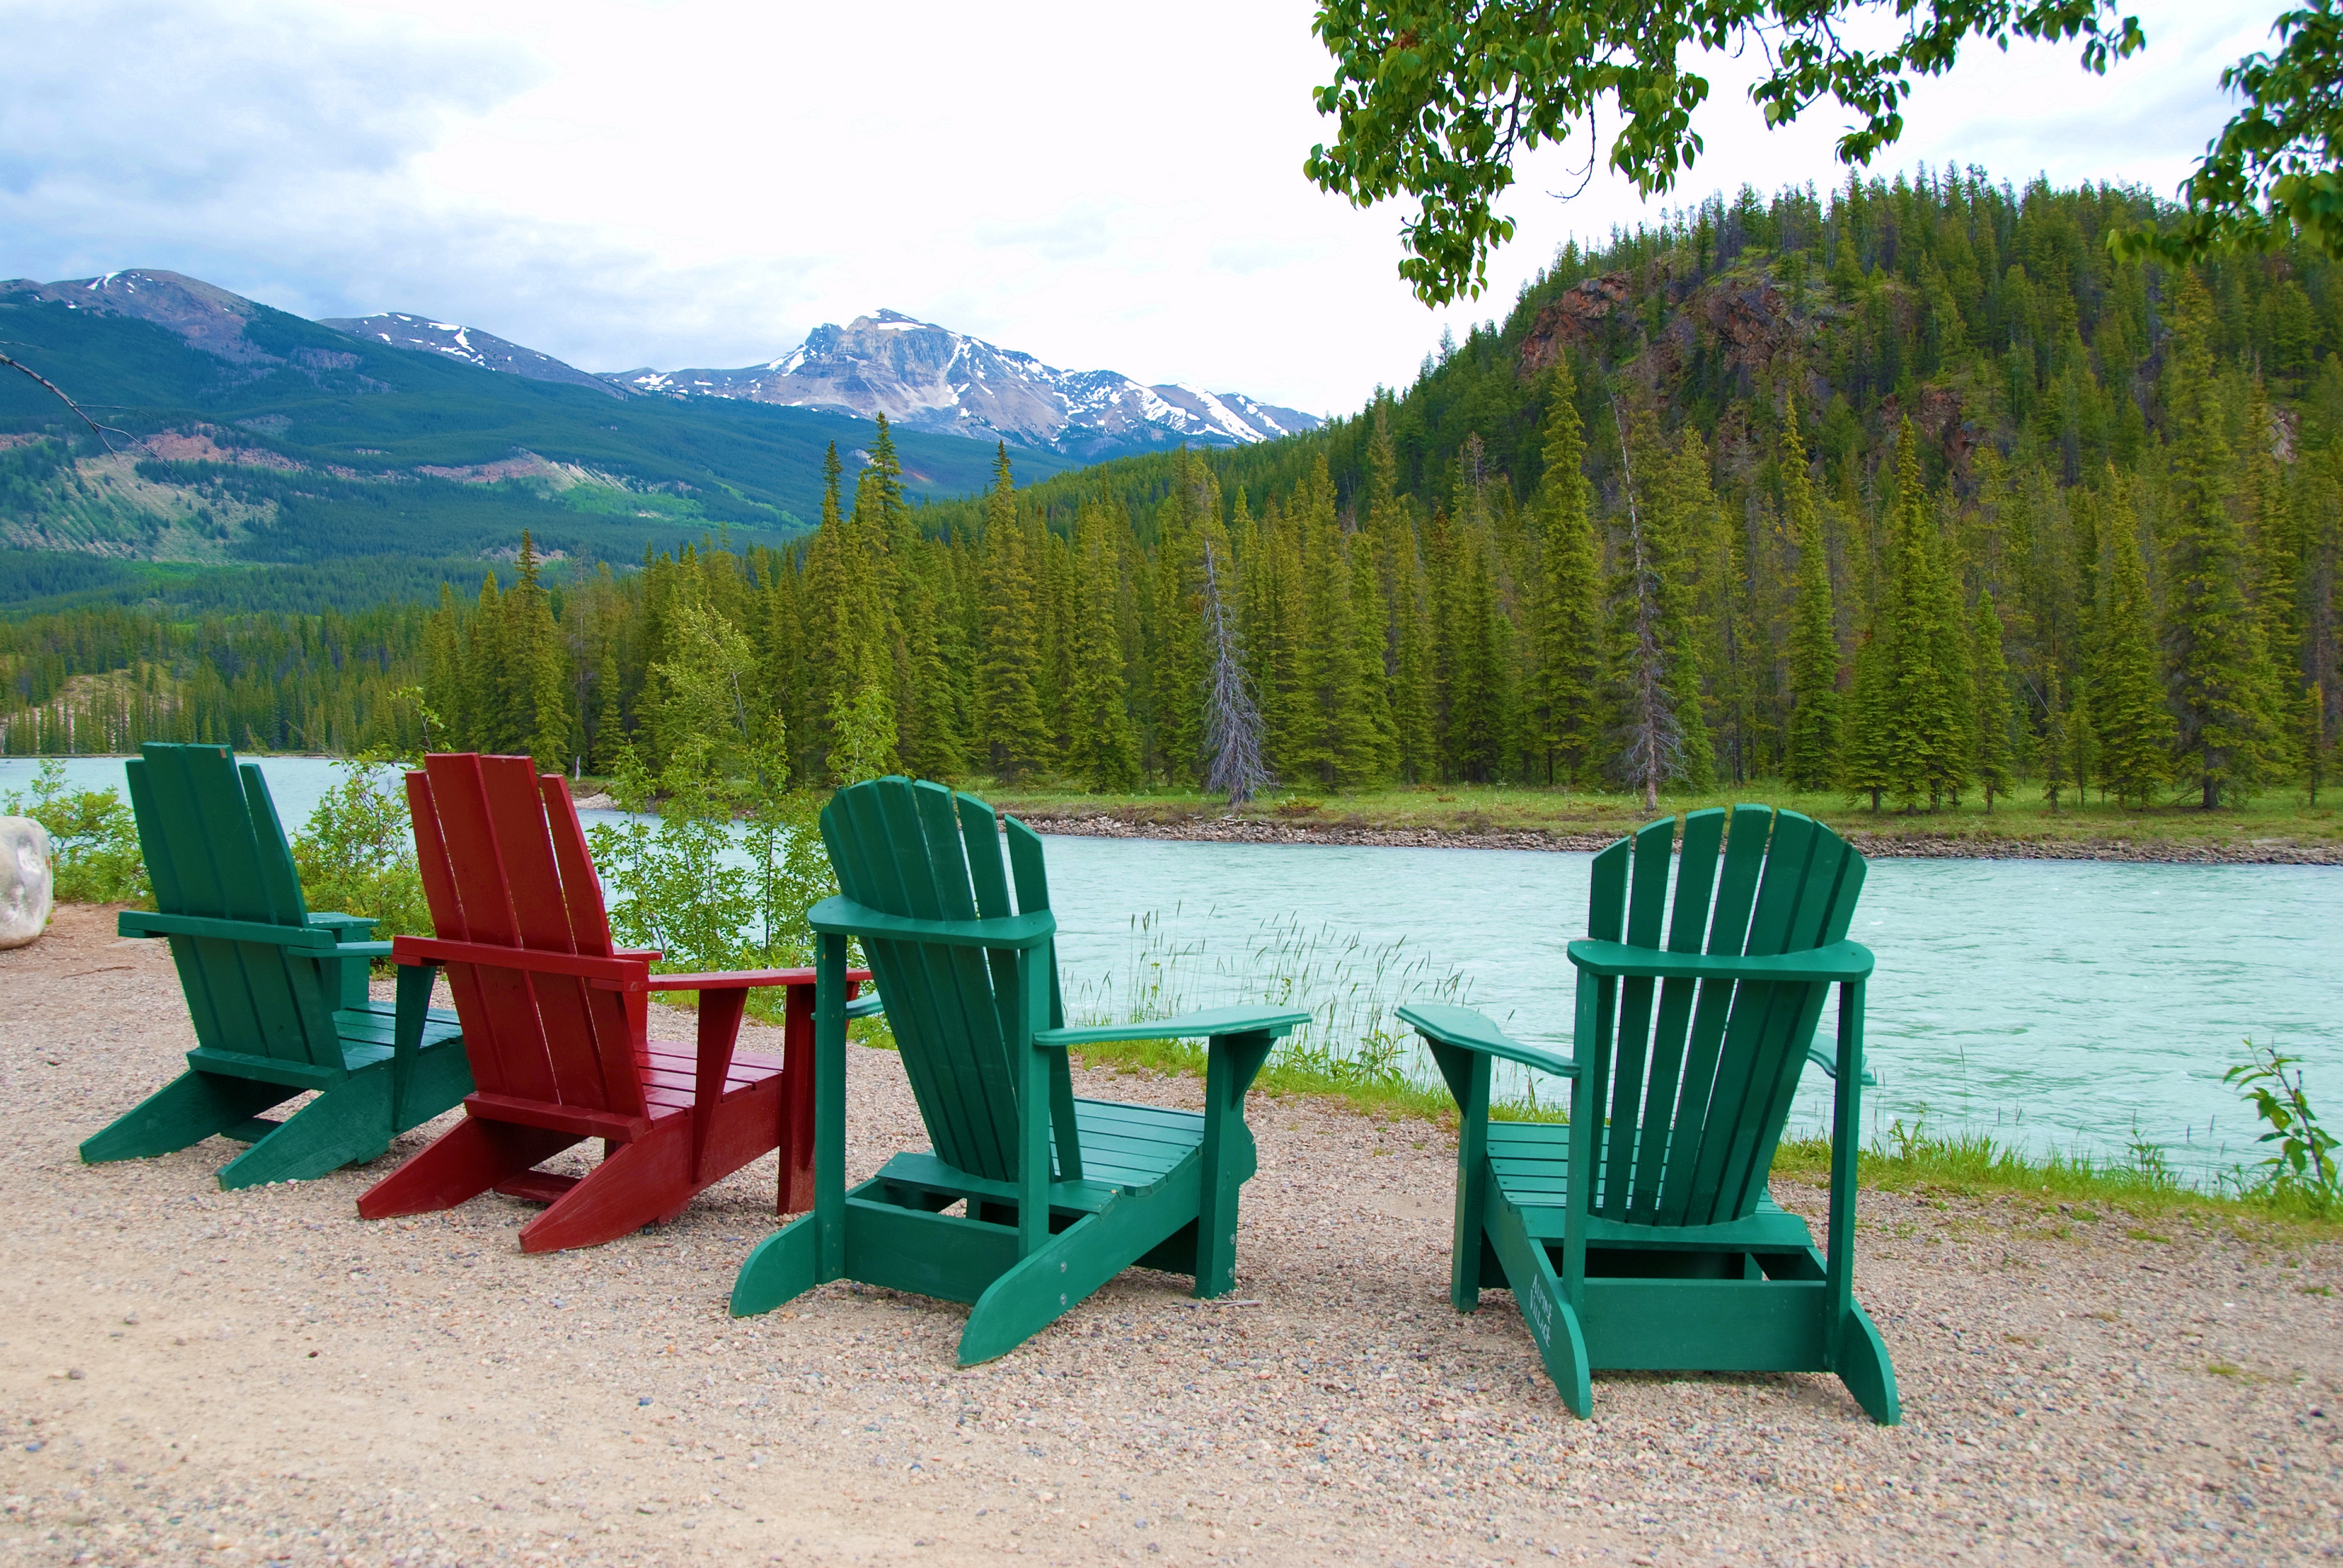
meadow, lake, leisure, canada, playground, forests, banff, human settlement